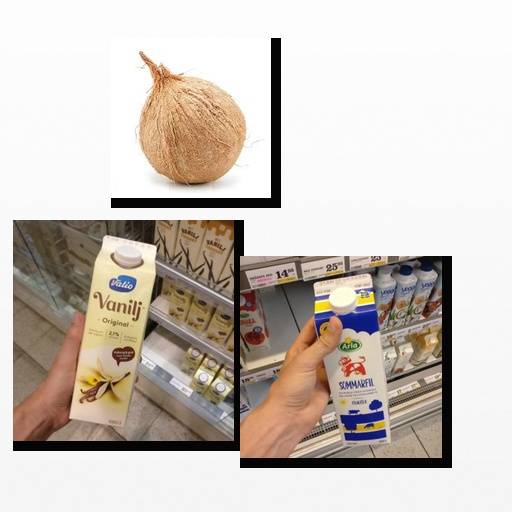
Food items: sour_milk, vanilla_yogurt, coconut